Hankyu

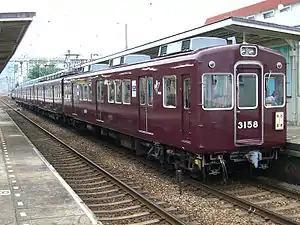
3100 series

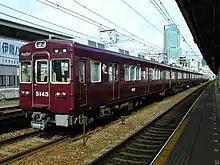
5100 series

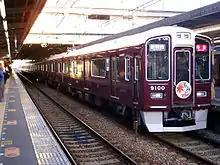
9000 series

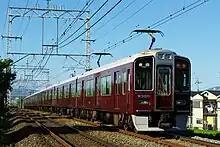
9300 series

, Hankyu had 1,319 cars for passenger service. Standard cars have three pairs of doors per side and bench seating facing the center of the train (exceptions are noted below). The Kobe Line and Takarazuka Line use the same fleet.